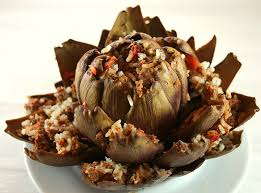
Yemek: enginar